Jim Bryson (politician)

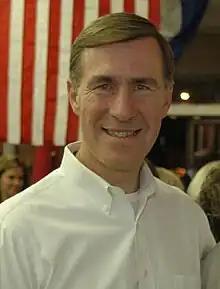
Bryson in 2006

Jim Bryson (born July 14, 1961) is an American politician who served as a member of the Tennessee Senate for the 23rd district. Bryson was also the 2006 Republican nominee for Governor of Tennessee, losing to incumbent Democrat Phil Bredesen.